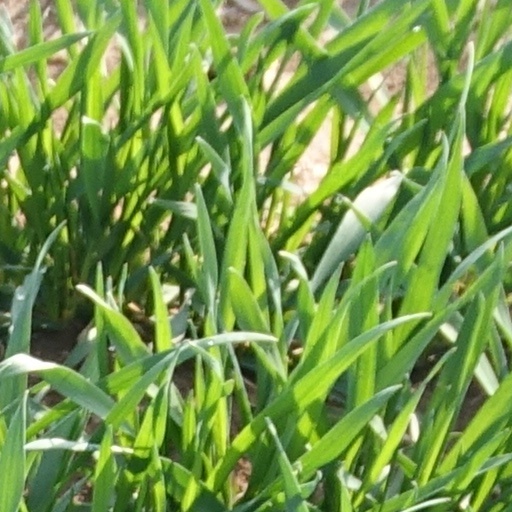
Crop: wheat